Miroslav Parović

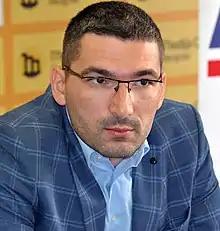
Parović in 2014.

Miroslav Parović (born July 14, 1984) is a Serbian politician and the president of the People's Freedom Movement.